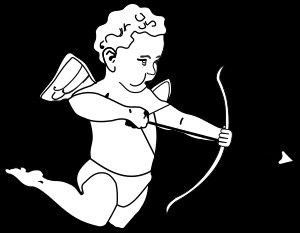
Cupido
Amor med sin pil
Cupido er i romersk mytologi en erotisk kærlighedsgud. Han kaldes også Amor og svarer til den græske gud Eros.